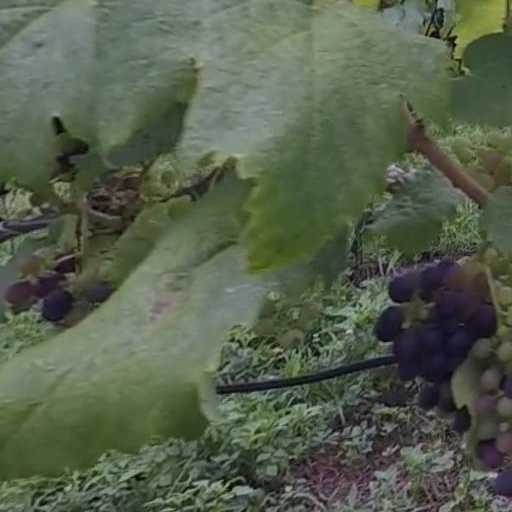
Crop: grape